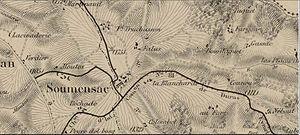
Carte cantonale de Duras (extrait).
Soumensac est une commune du Sud-Ouest de la France métropolitaine, située dans le département de Lot-et-Garonne.